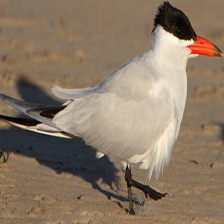
Species: CASPIAN TERN
Scientific name: HYDROPROGNE CASPIA